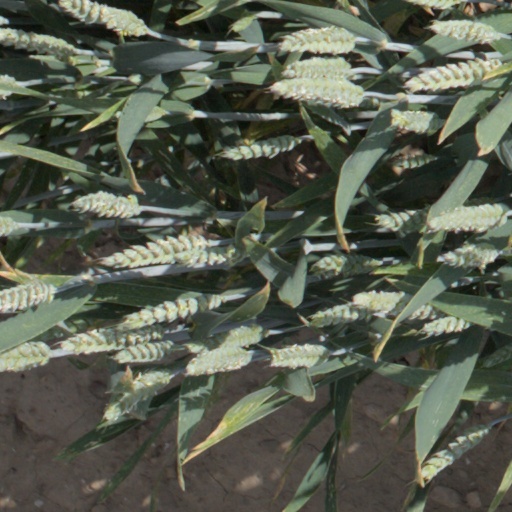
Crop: wheat